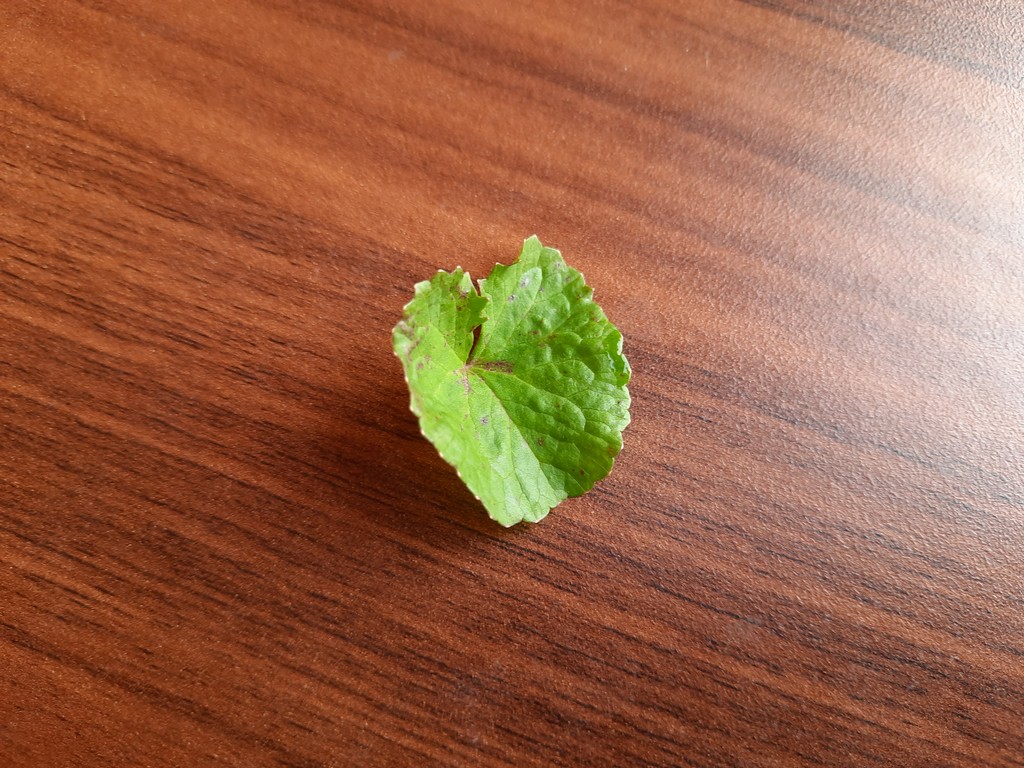
Label: Unhealthy